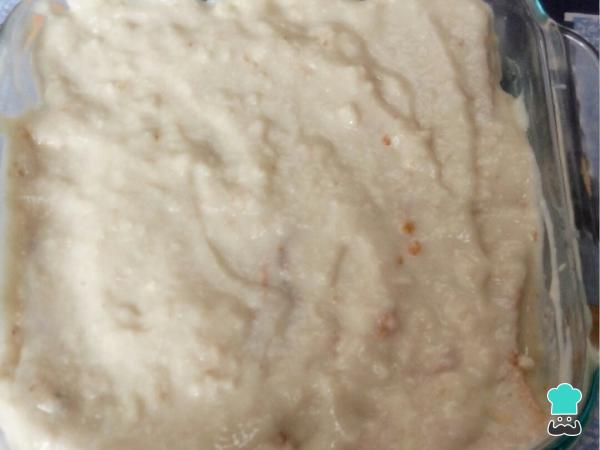
Cubrir con salsa bechamel y hornear los sándwiches de jamón y queso al horno a 180 ºC.